Vasyl Sukhomlynsky

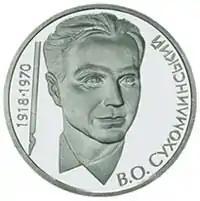
Ukrainian coin commemorating Sukhomlynsky.

Vasyl Olexandrovych Sukhomlynsky (in transliteration from Ukrainian: Vasyl Oleksandrovych Sukhomlynsky) (September 28, 1918 – September 2, 1970) was a Ukrainian humanistic educator in the Soviet Union who saw the aim of education in producing a truly humane being.